Weaving

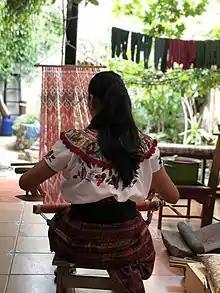
An indigenous woman of the Maya Tzutujil culture weaves using a back-strap loom.

There are some indications that weaving was already known in the Paleolithic Era, as early as 27,000 years ago. An indistinct textile impression has been found at the Dolní Věstonice site. According to the find, the weavers of the Upper Palaeolithic were manufacturing a variety of cordage types, produced plaited basketry and sophisticated twined and plain woven cloth. The artifacts include imprints in clay and burned remnants of cloth.